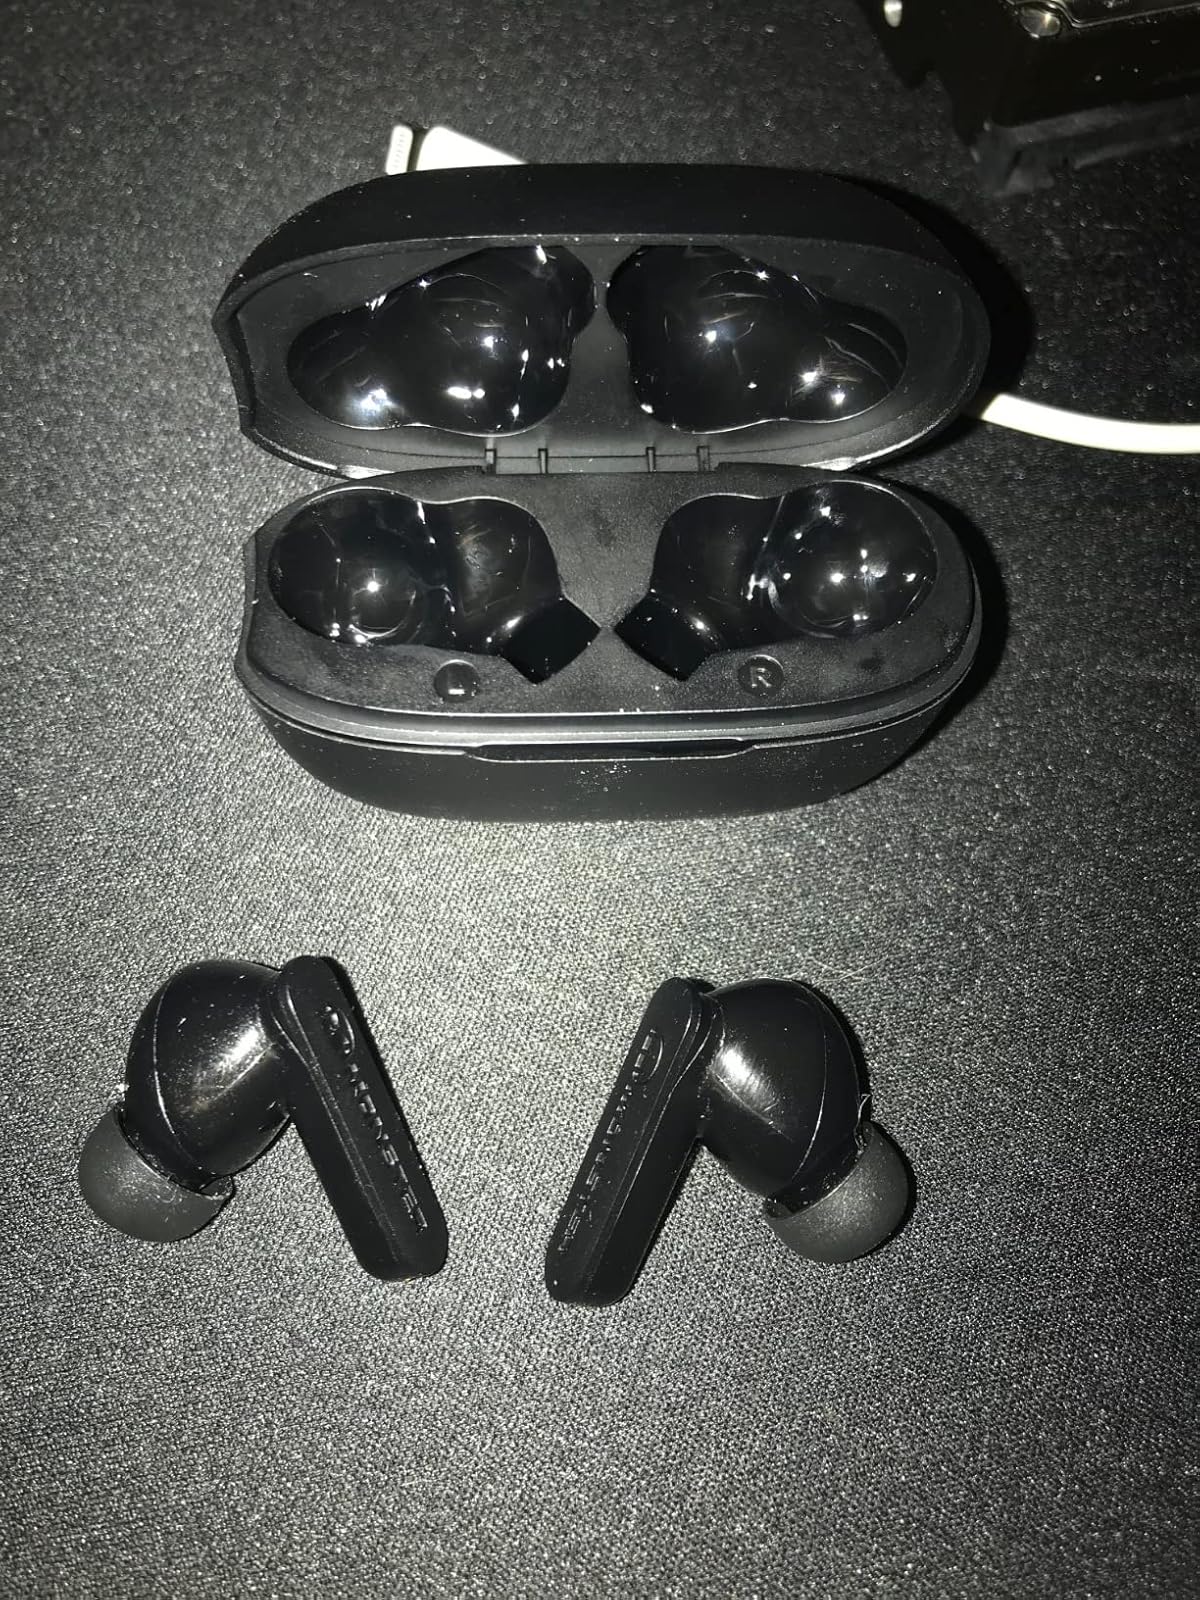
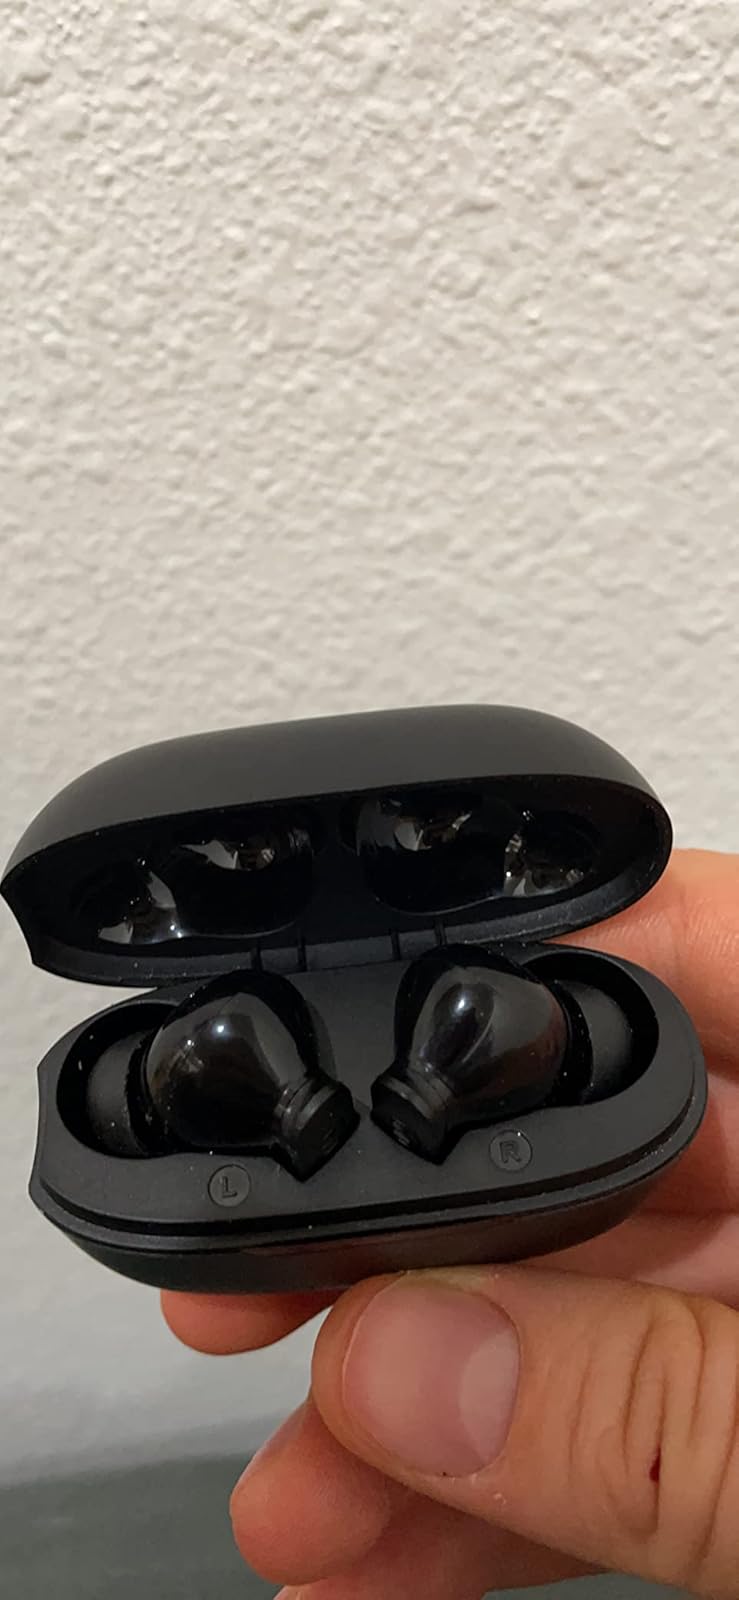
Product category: earbuds
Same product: yes